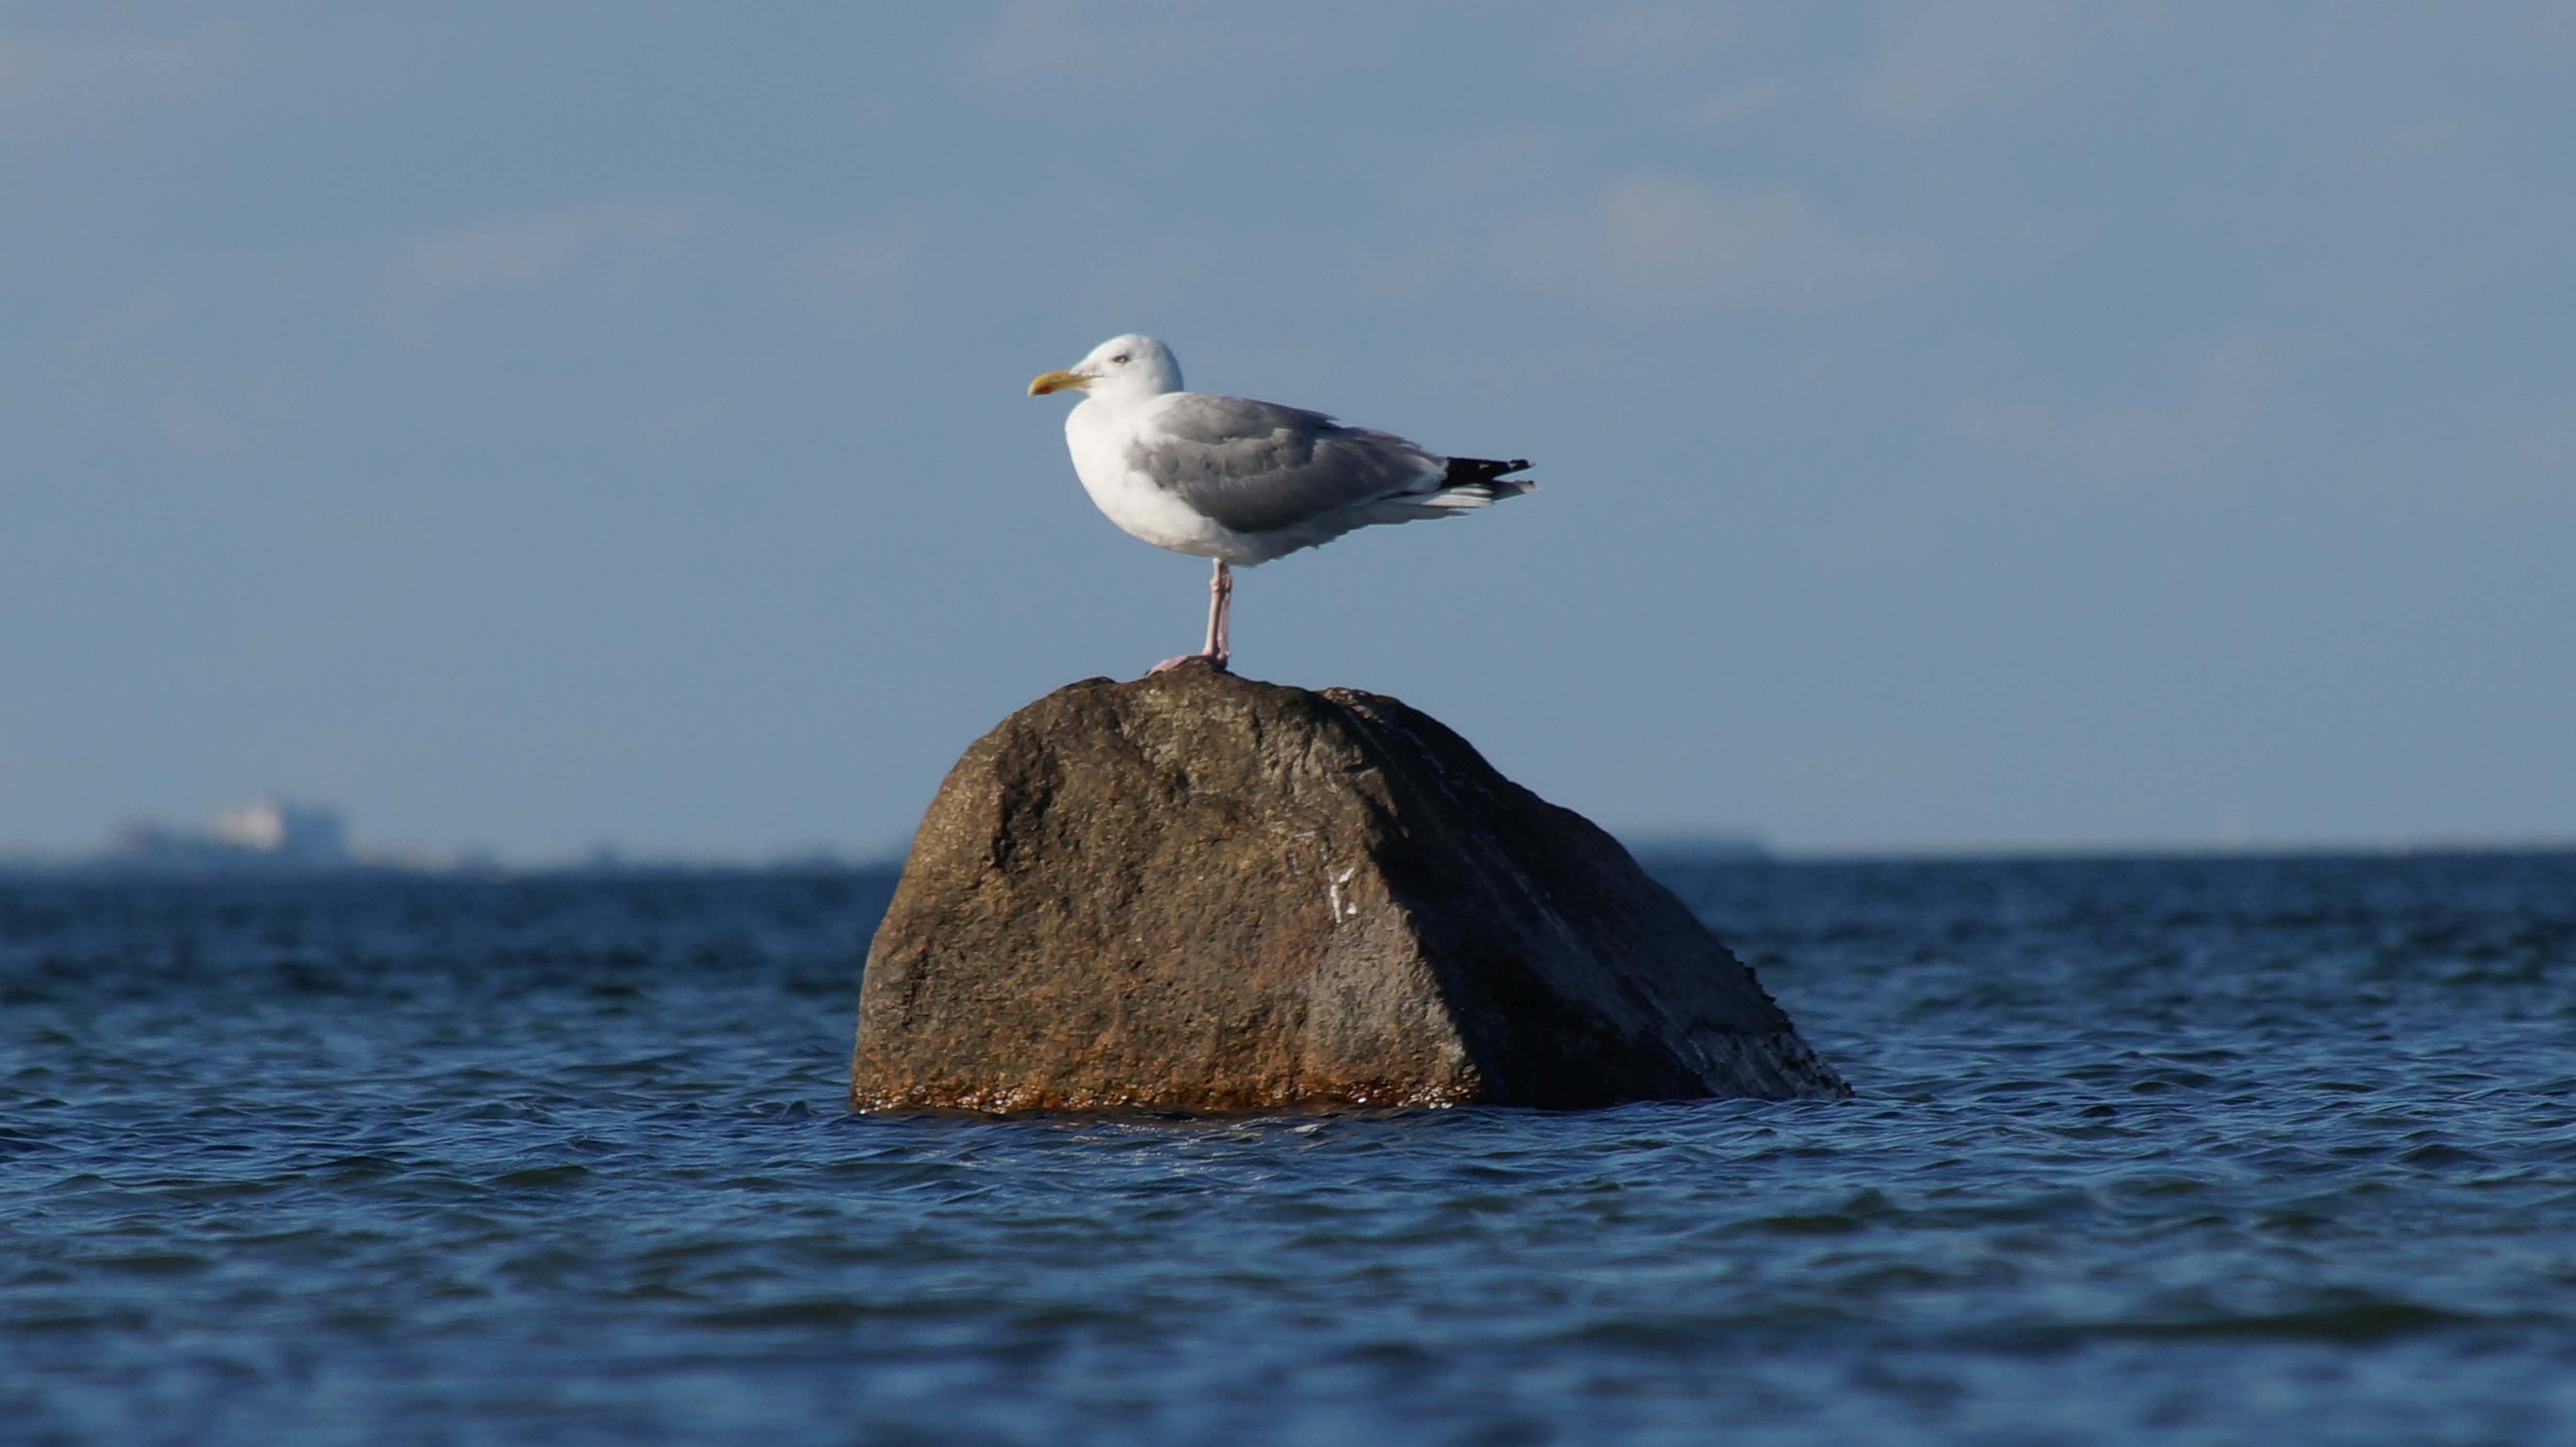
sea, coast, ocean, bird, shore, wave, seabird, stone, wildlife, gull, vertebrate, charadriiformes